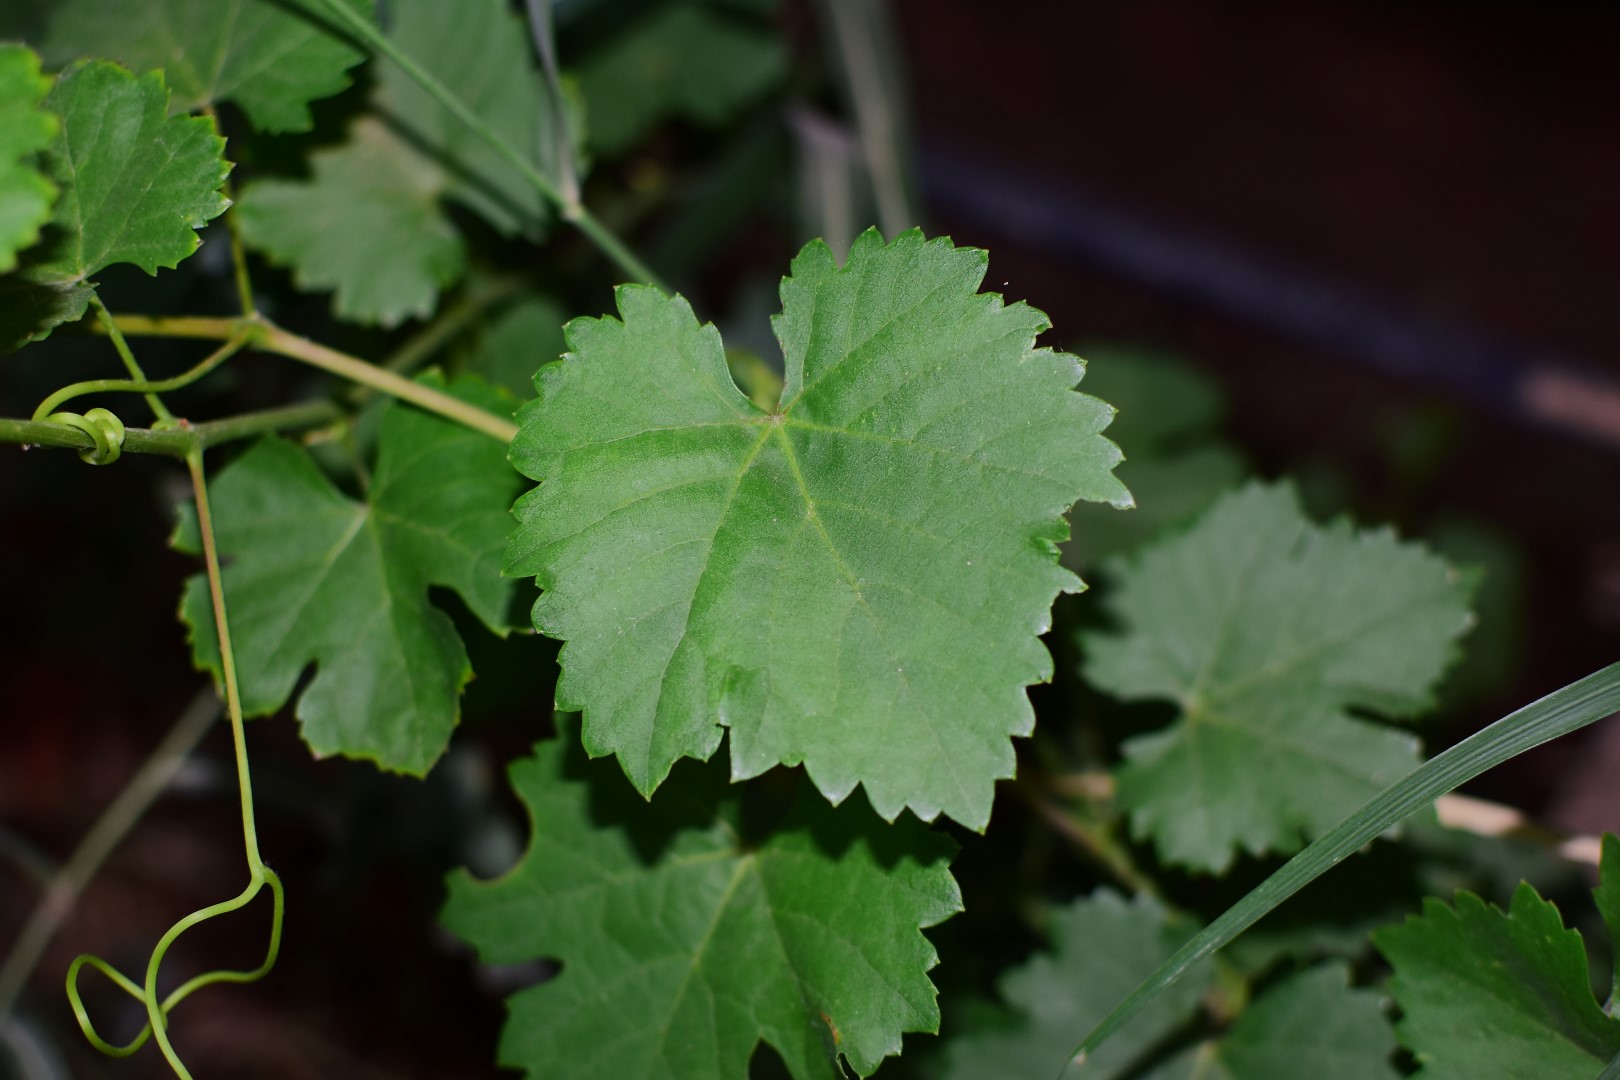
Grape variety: Aswud Balad